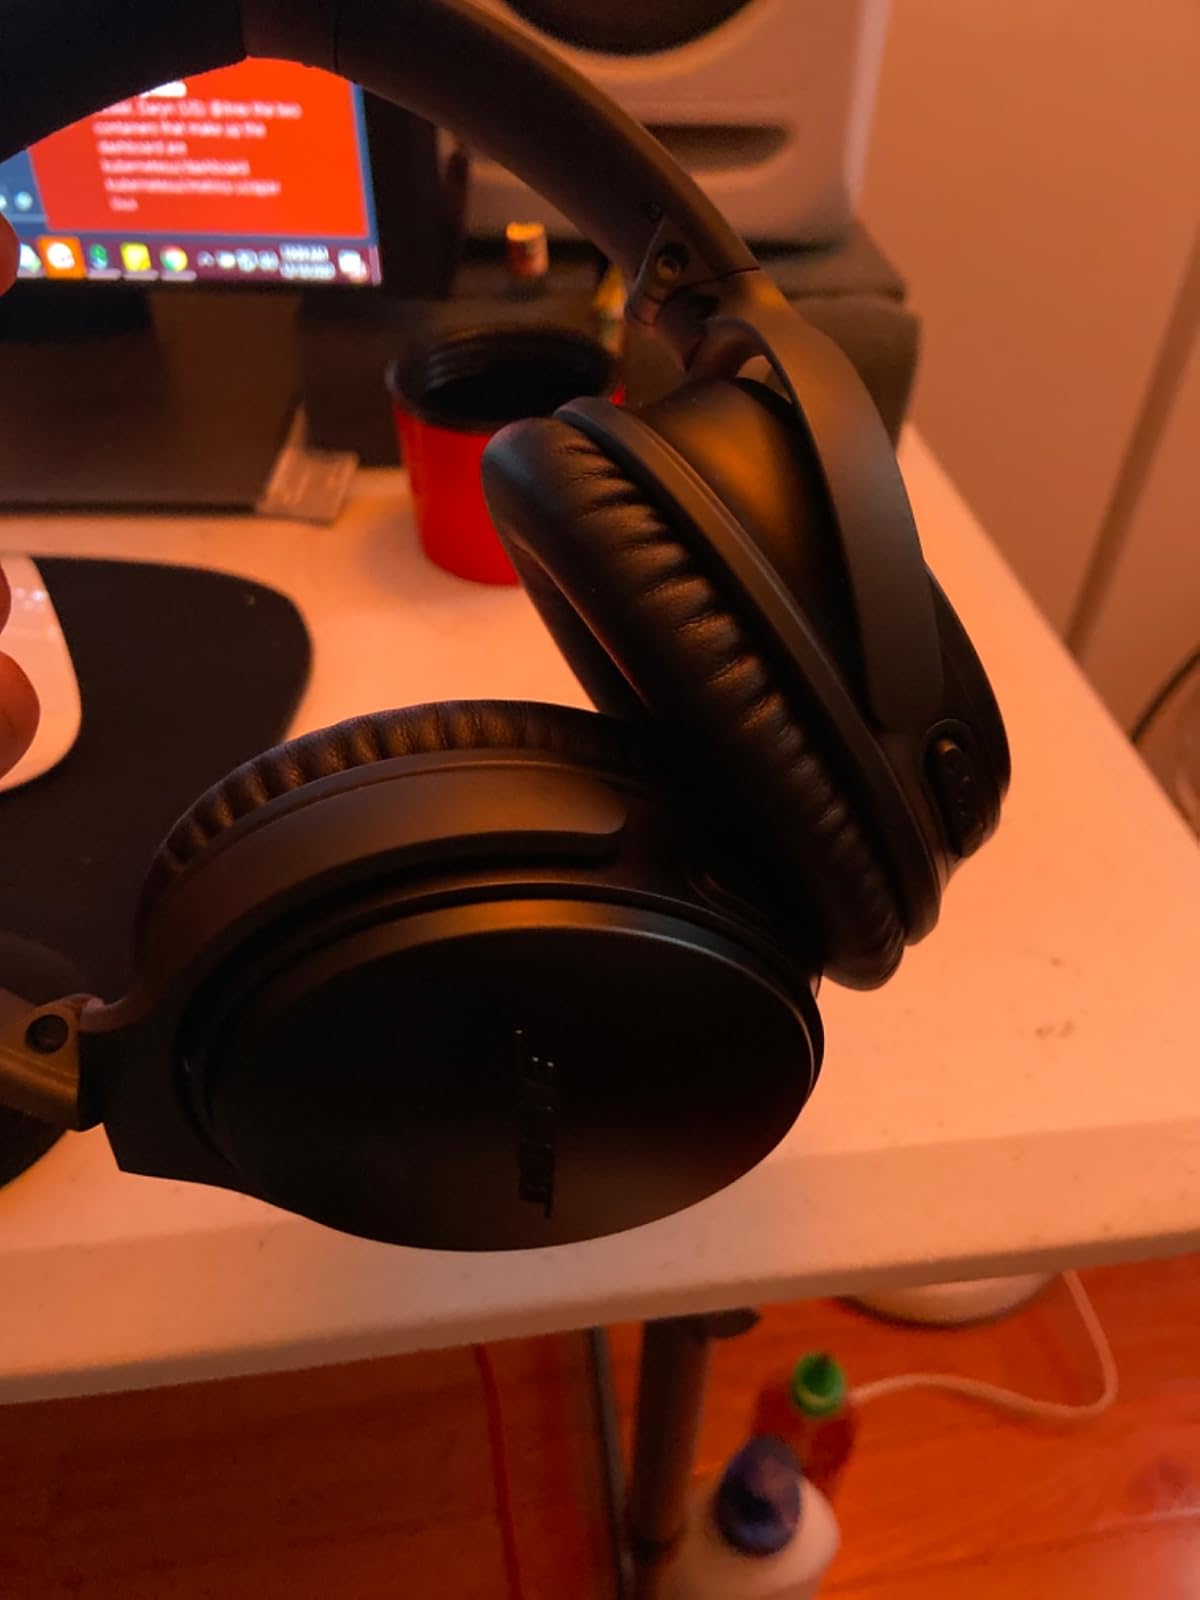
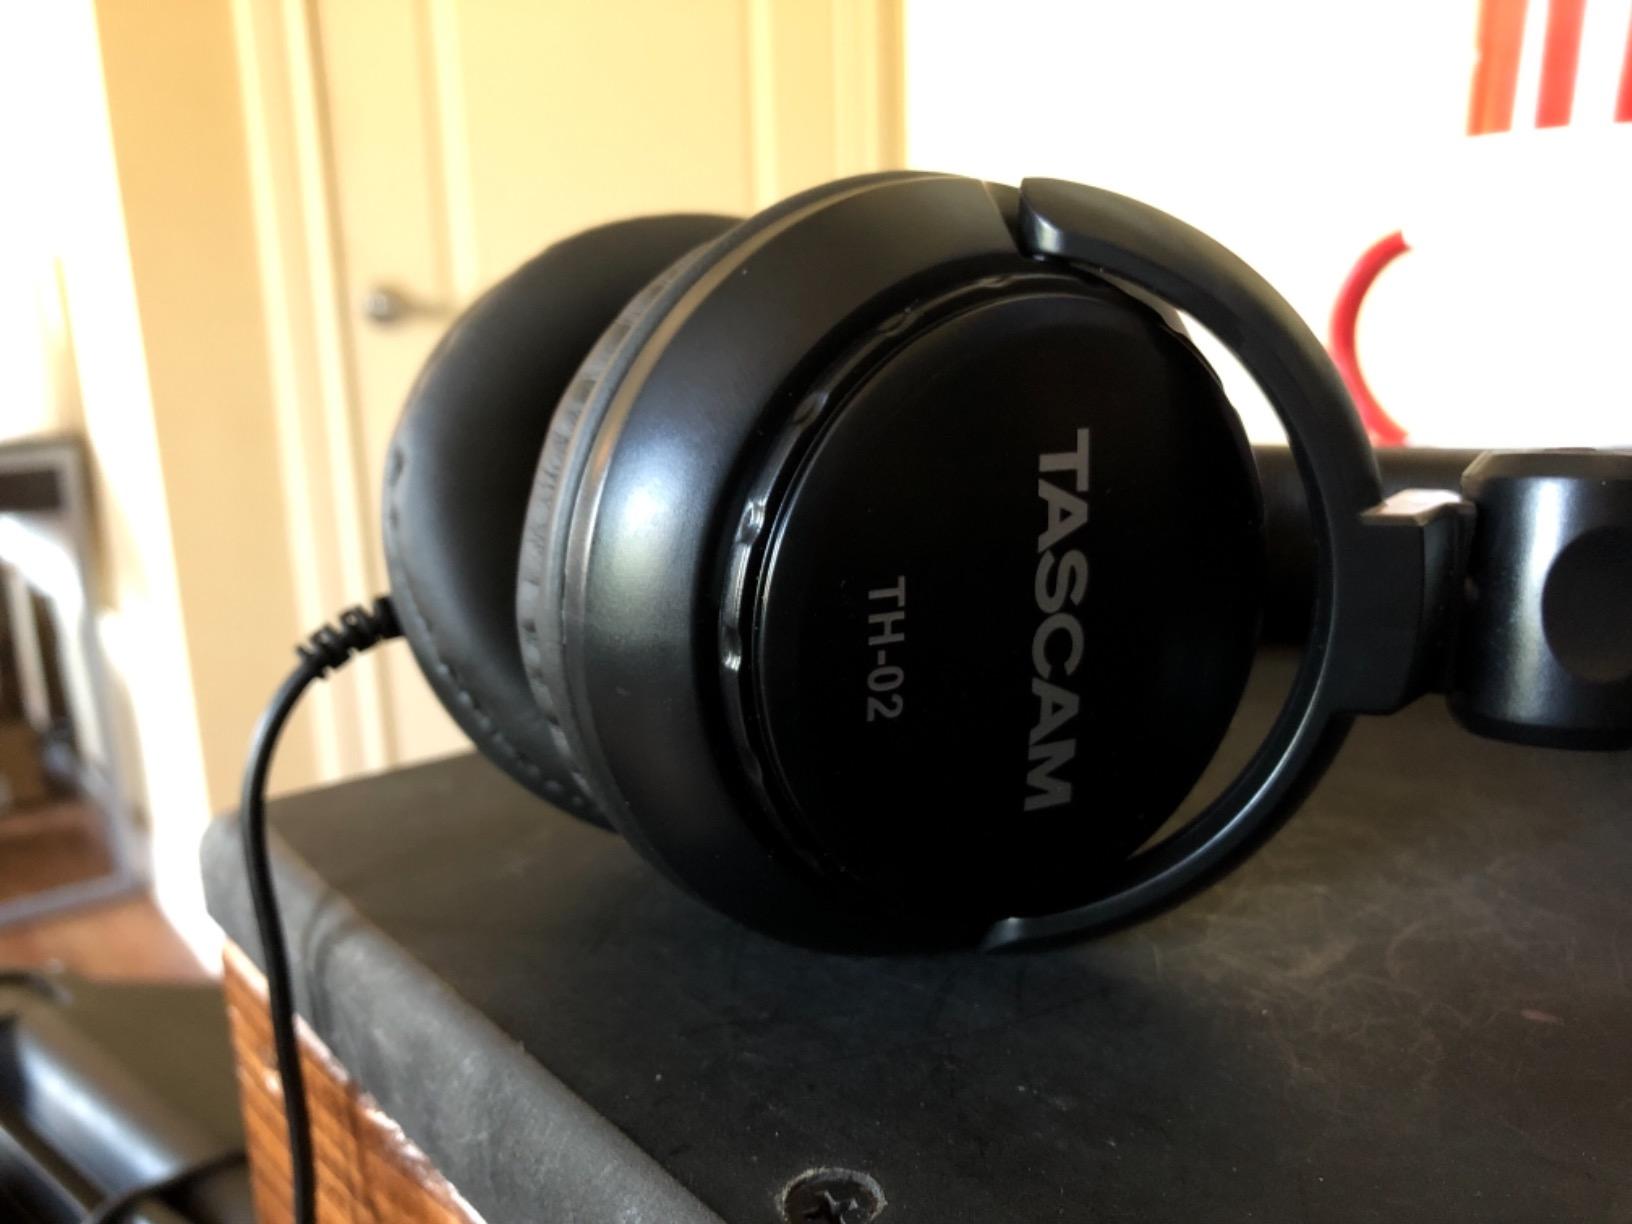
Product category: headphones
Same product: no